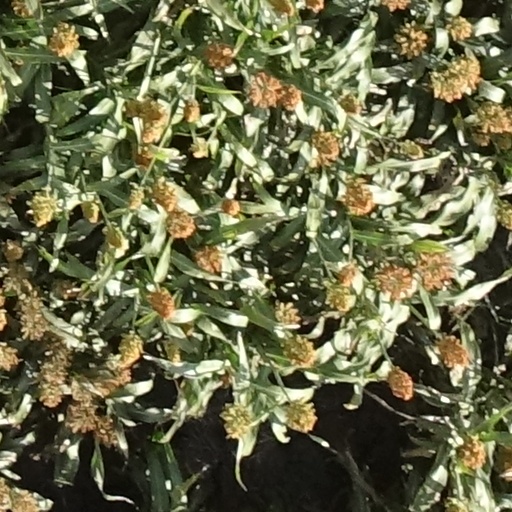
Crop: sorghum